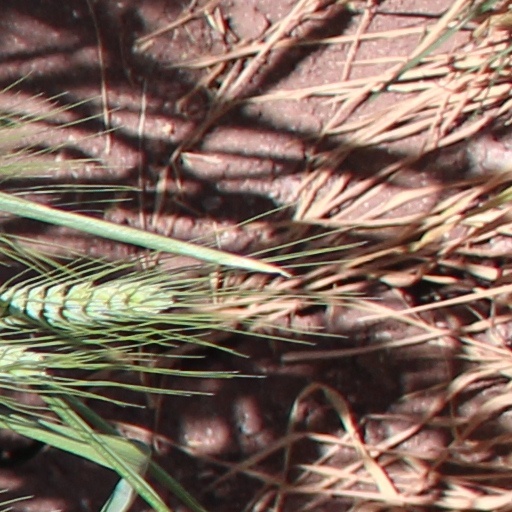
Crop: wheat